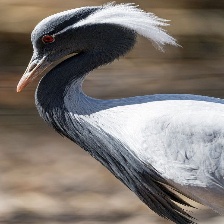
Species: DEMOISELLE CRANE
Scientific name: GRUS VIRGO
ImageNet parent category: crane